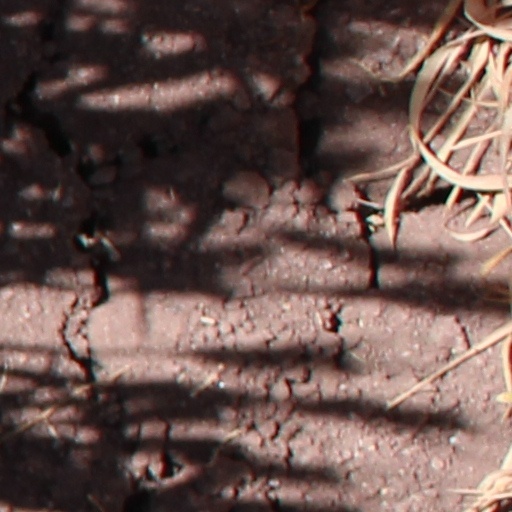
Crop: wheat